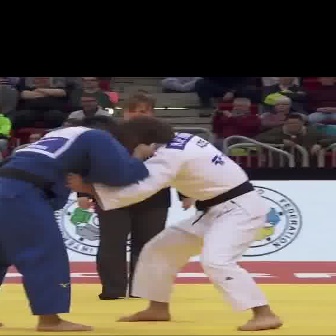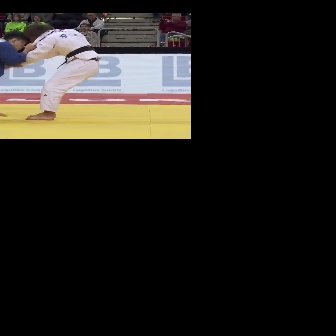
  Please identify the target specified by the bounding box [65,115,281,331] in the first image and locate it in the second image. Return the coordinates in [x_min,y_min,x_max,y_max] format.
Answer: [4,24,99,120]